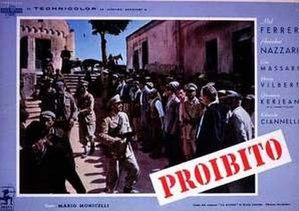
Du sang dans le soleil est un film franco-italien réalisé par Mario Monicelli, sorti en 1954.